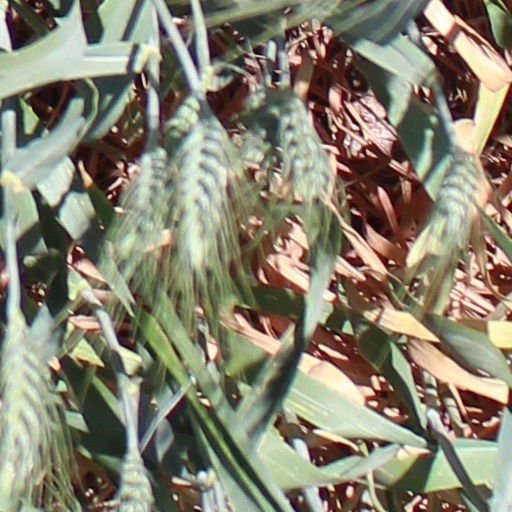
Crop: wheat